Damhnait Doyle

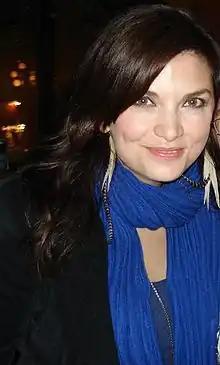
Doyle at the Starlight Lounge in Waterloo, Ontario, Canada. November 16, 2010

Damhnait Doyle (born December 9, 1975) is a Canadian singer, composer and radio host. A phonetic spelling of her first name (which is Irish) also serves as the title of her 2003 album "Davnet". She was a member of Atlantic Canadian band Shaye from 2003–2009 with Kim Stockwood and Tara MacLean (2003–2007). Along with Blake Manning, Stuart Cameron and Peter Fusco, she formed a new band called The Heartbroken; they have been active since 2009.